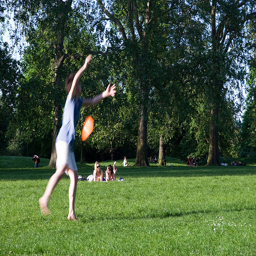
A kid is trying to catch something while standing in a park.
a woman is playing with a disk in a field
A person is trying unsuccessfully to catch a Frisbee at a park.
A person in a grassy field puts their arms up in the air
A child tries to catch a frisbee in a park on green grass.